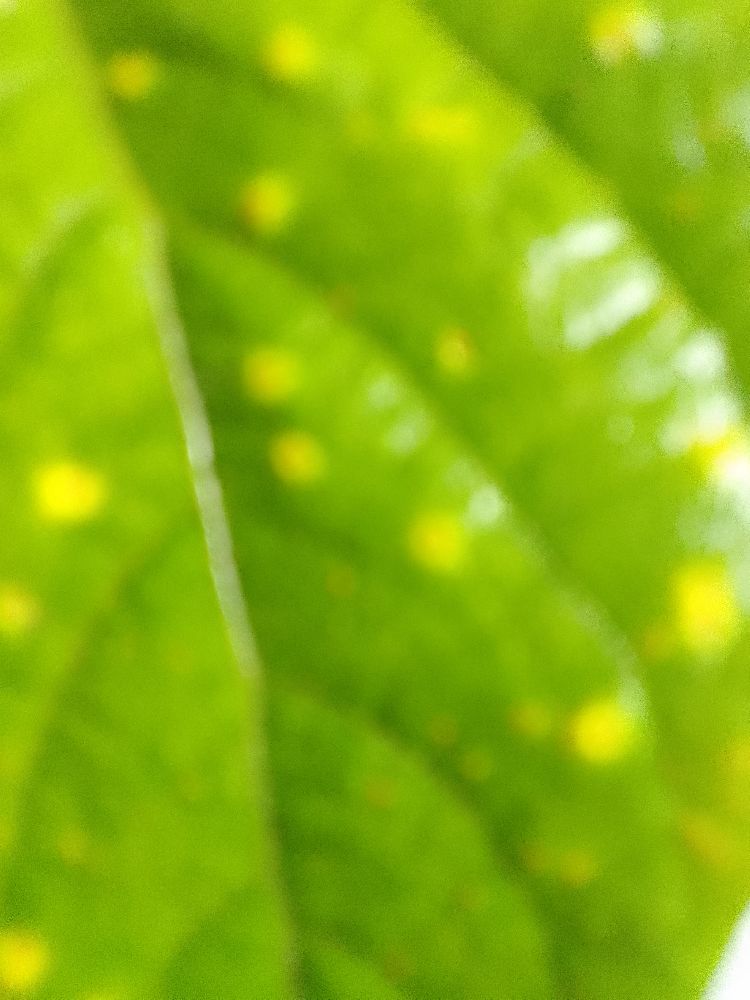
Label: rust